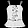
Label: T - shirt / top